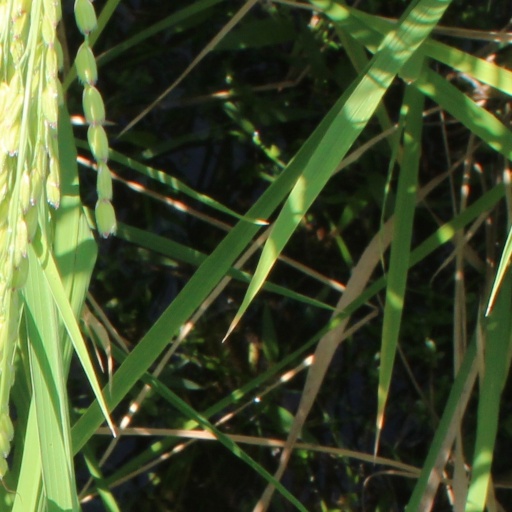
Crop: rice